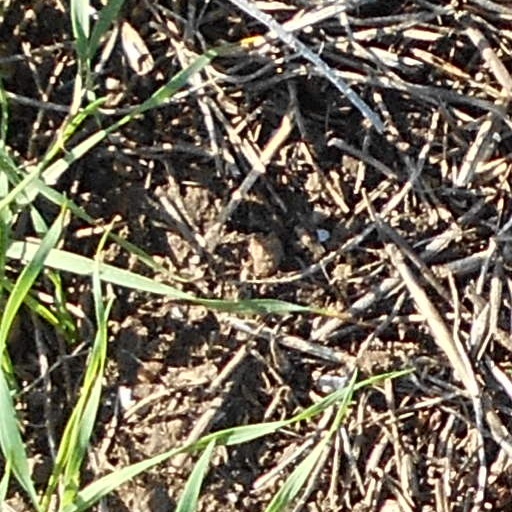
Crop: wheat